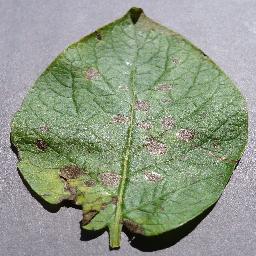
Etiqueta: Tizon_Temprano